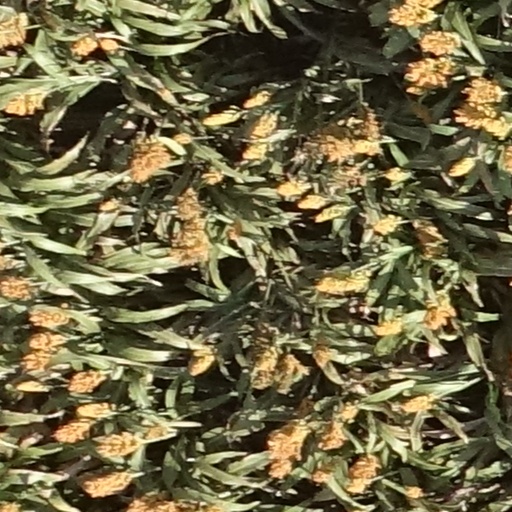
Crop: sorghum